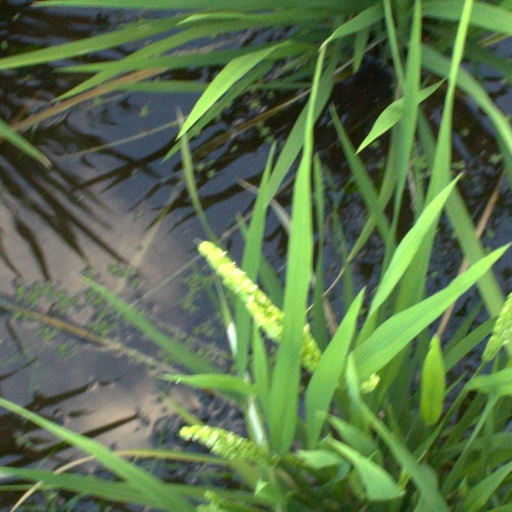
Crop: rice